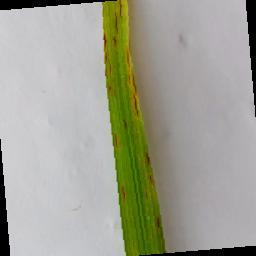
Label: Rice___Leaf_Blast